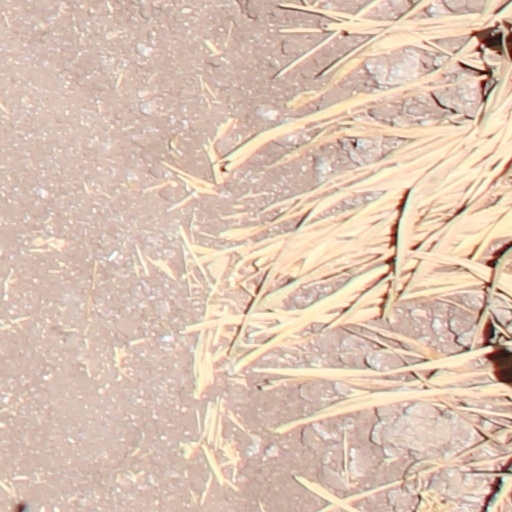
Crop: wheat